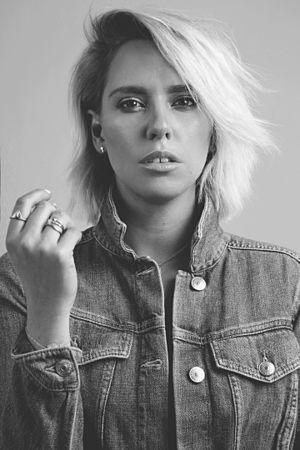
Hayley Warner a été finaliste de la septième saison de Australian Idol.